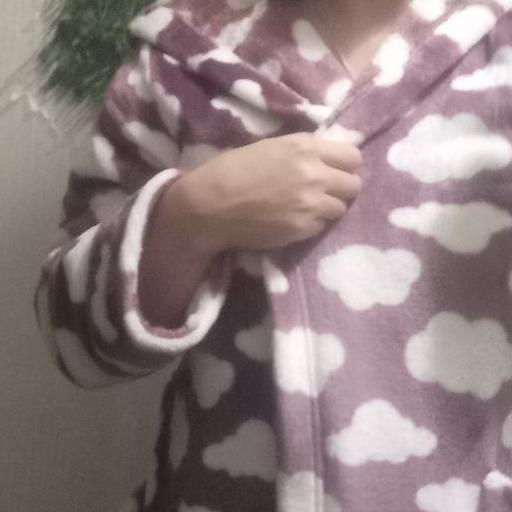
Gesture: no_gesture